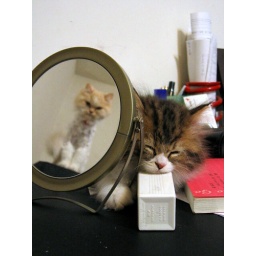
cat in the mirror